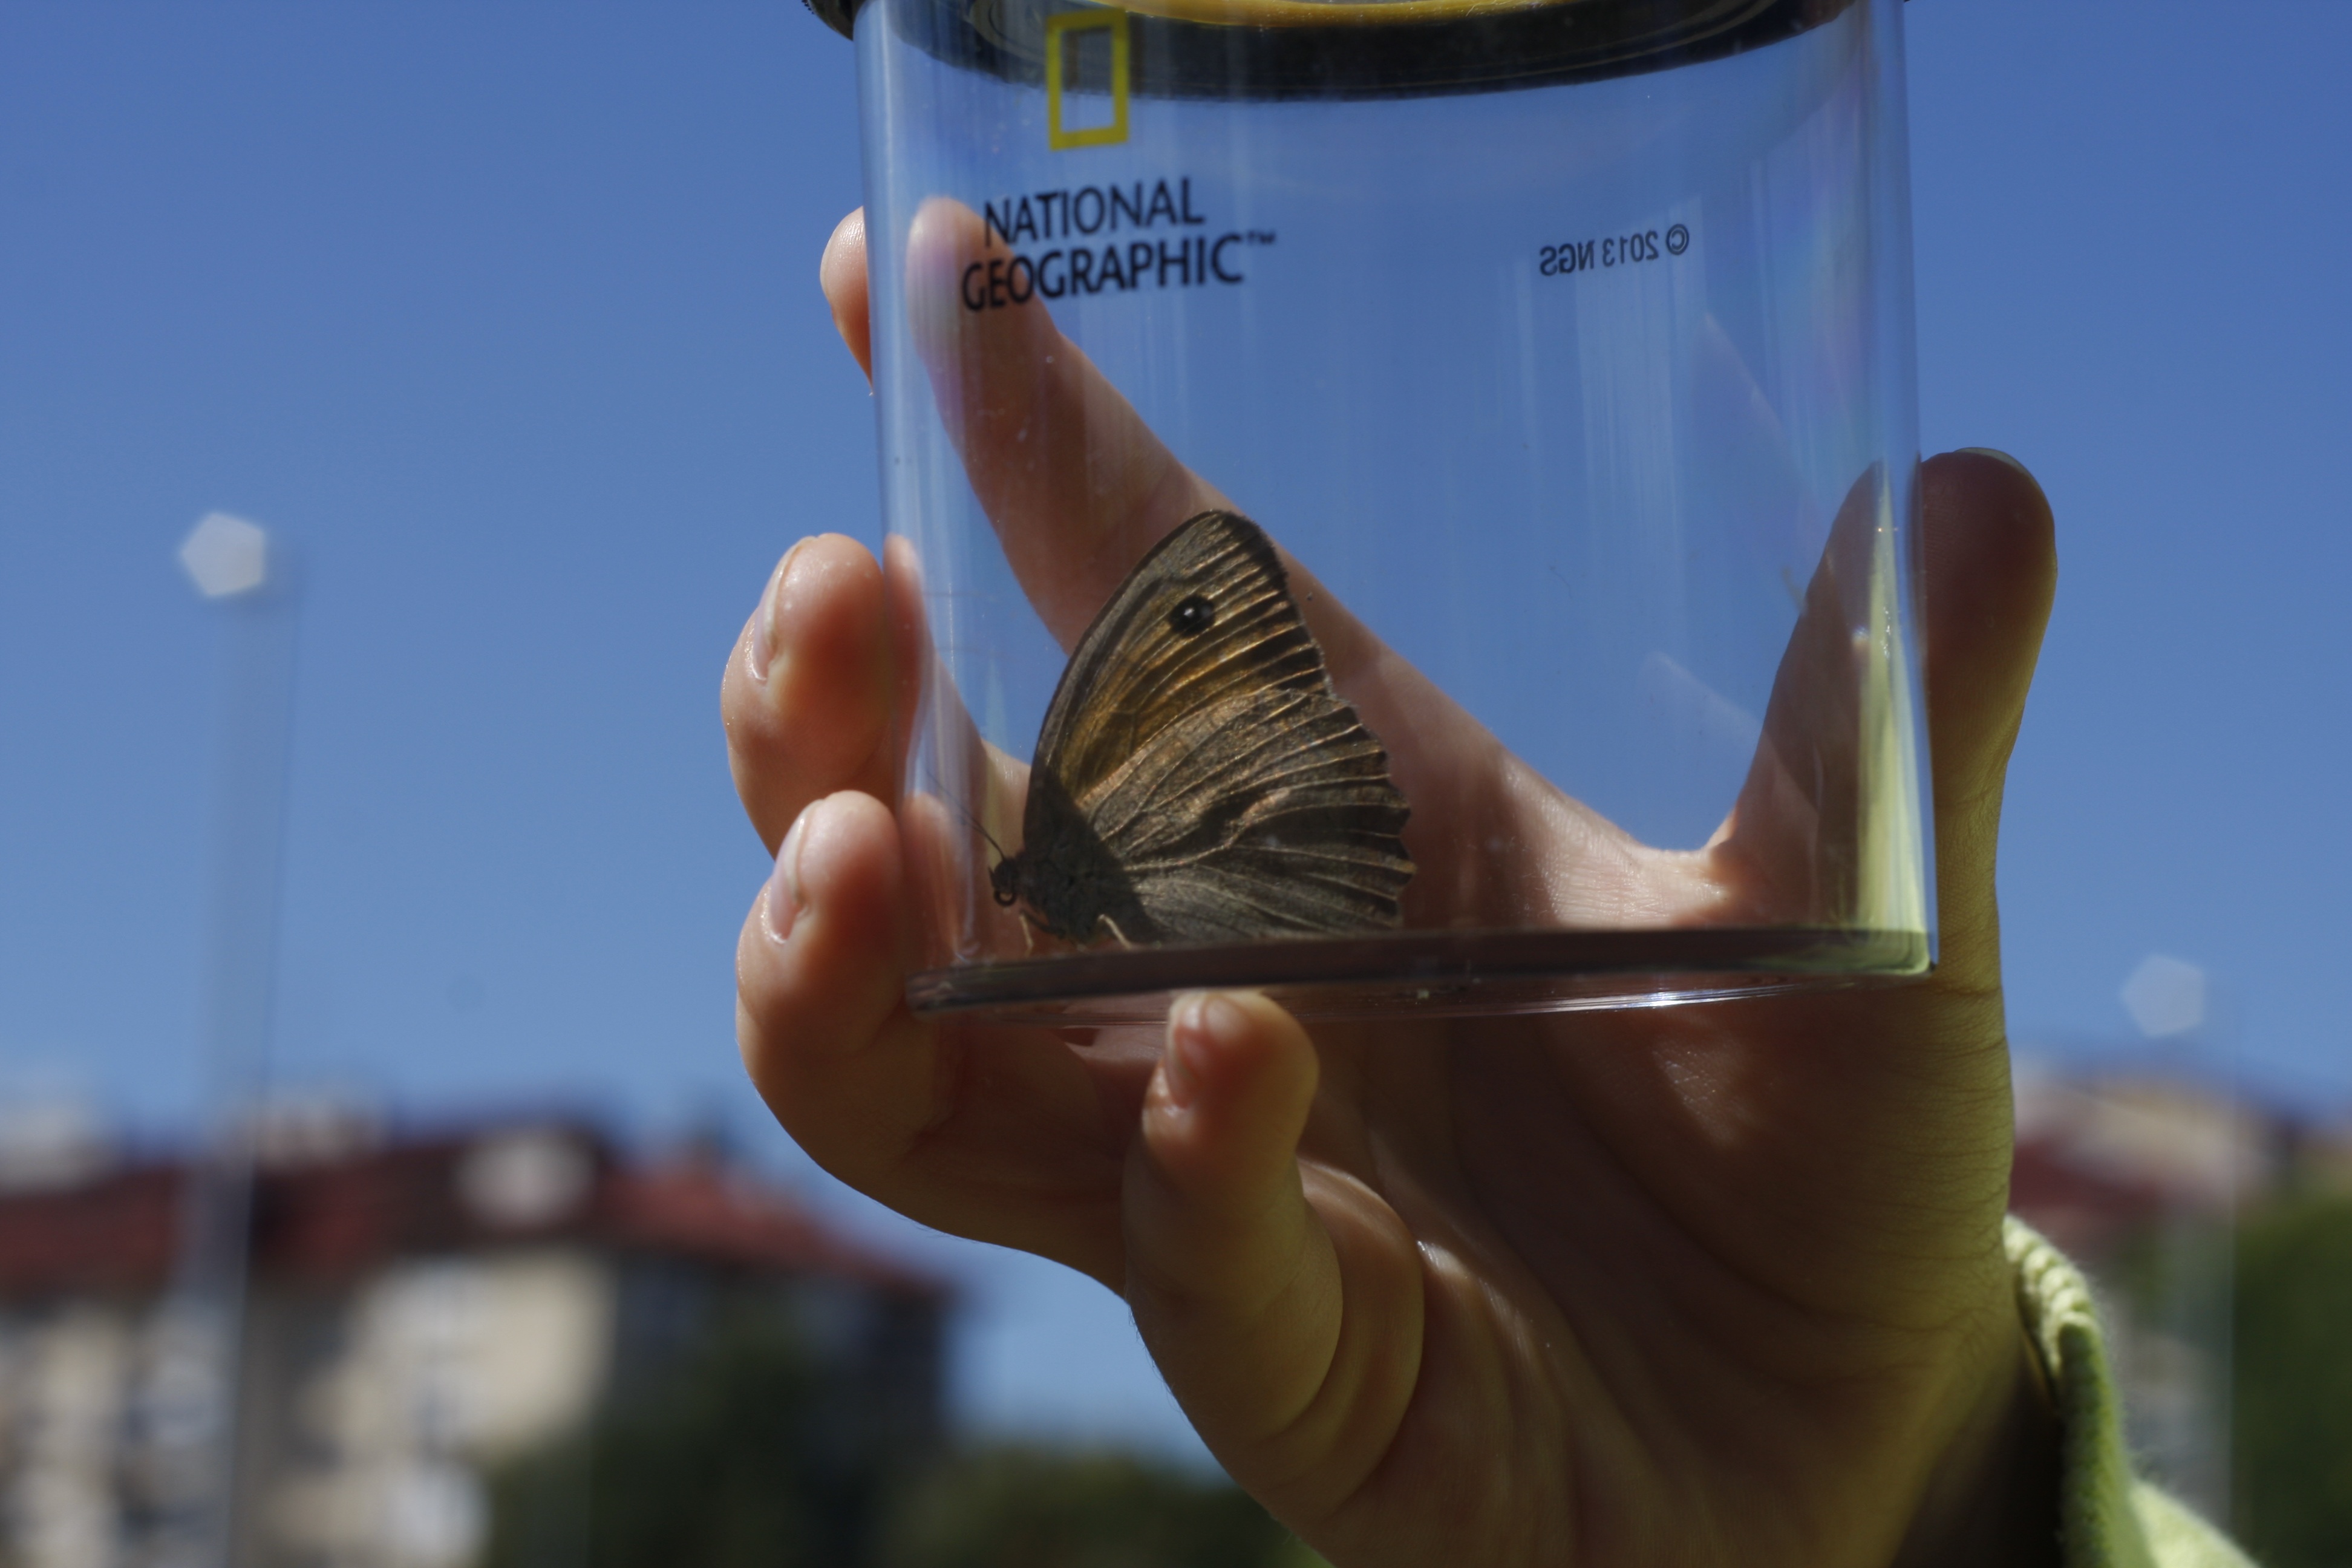
hand, nature, animal, environment, young, insect, child, bug, butterfly, hold, muscle